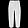
Label: Trouser